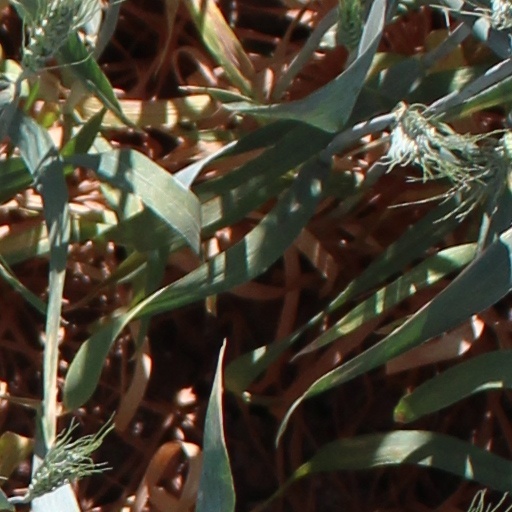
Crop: wheat